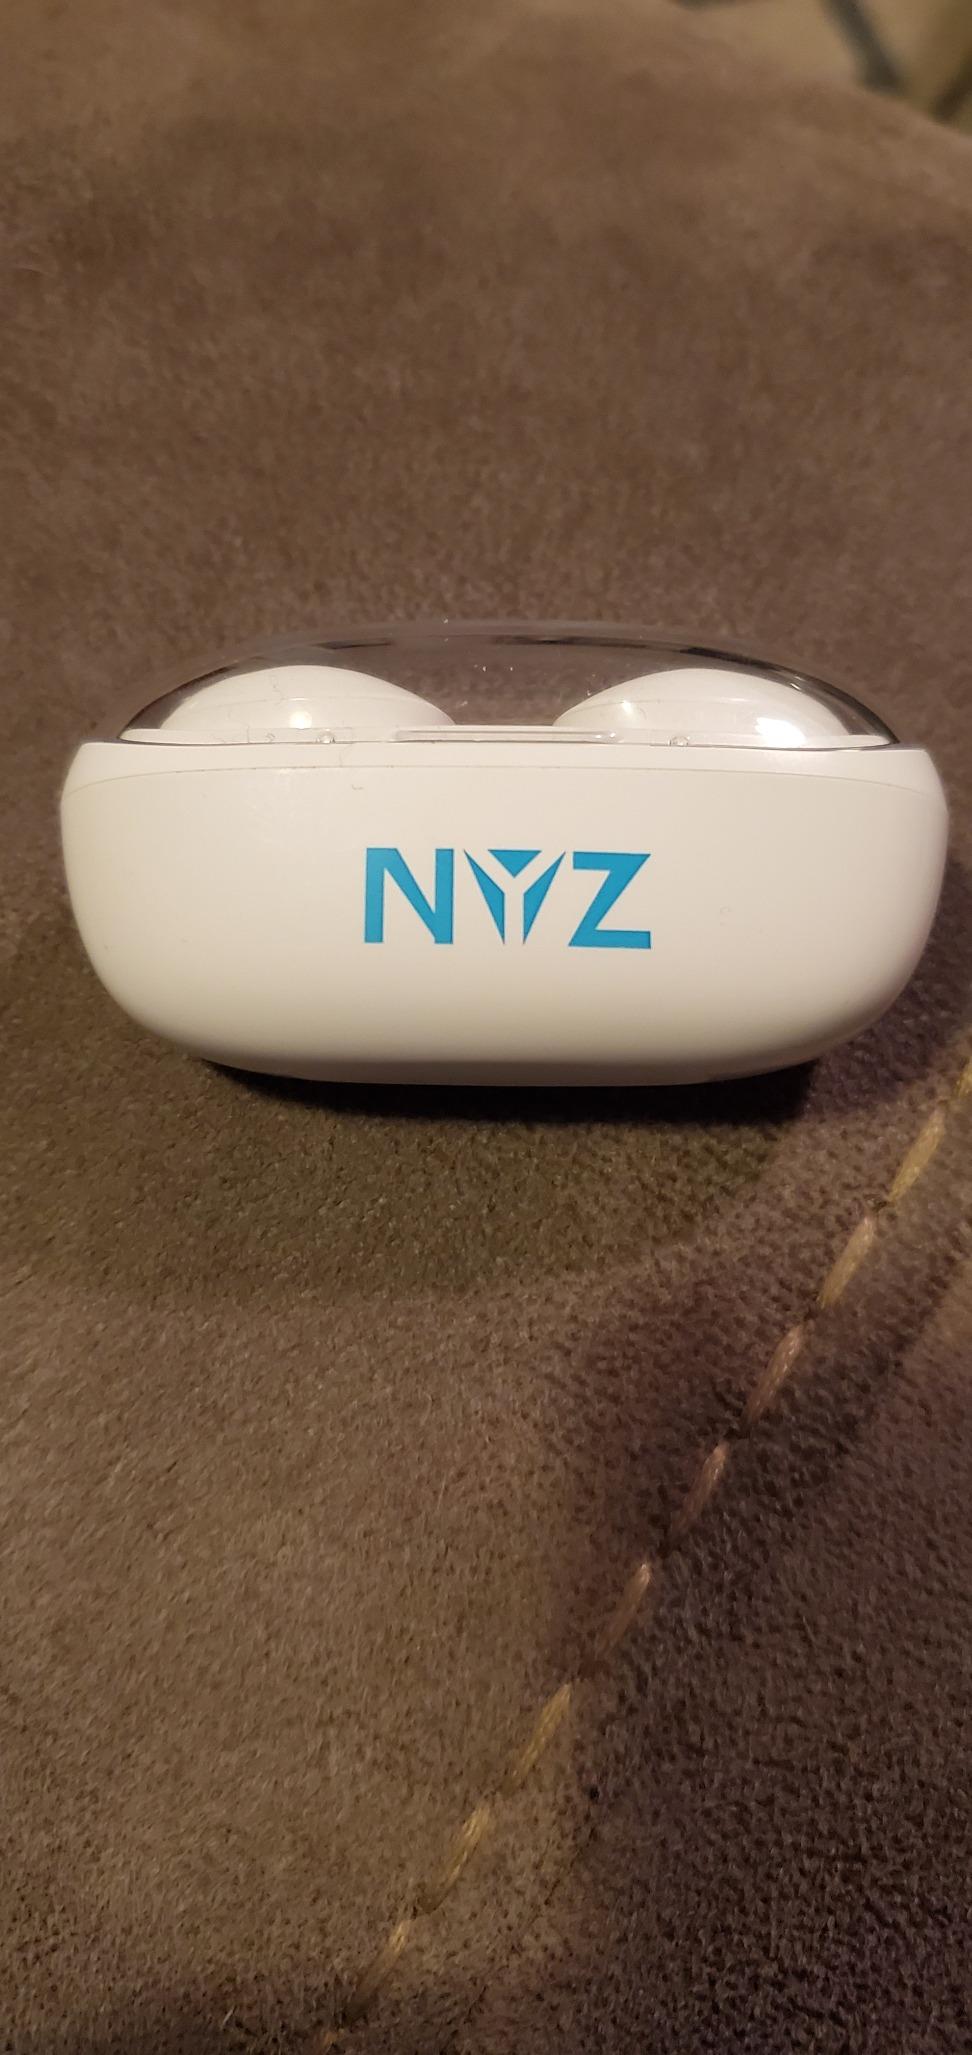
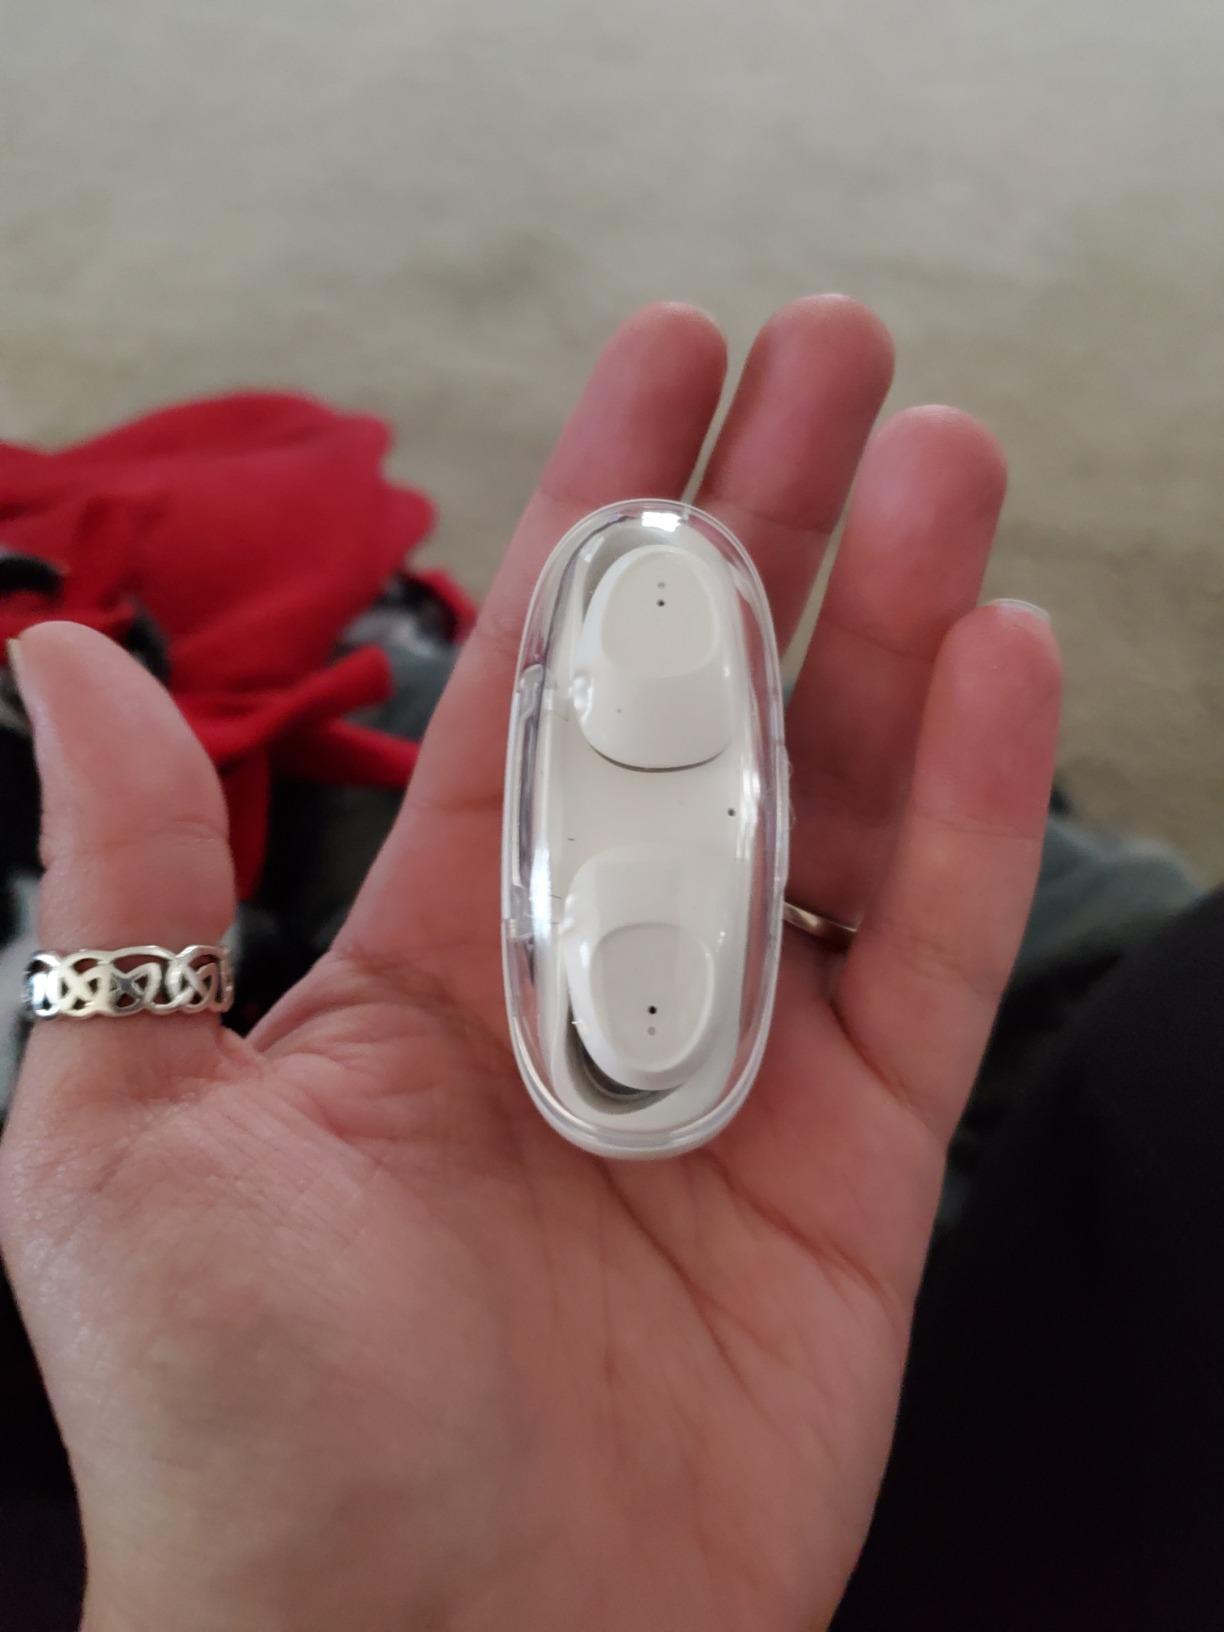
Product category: earbuds
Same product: yes